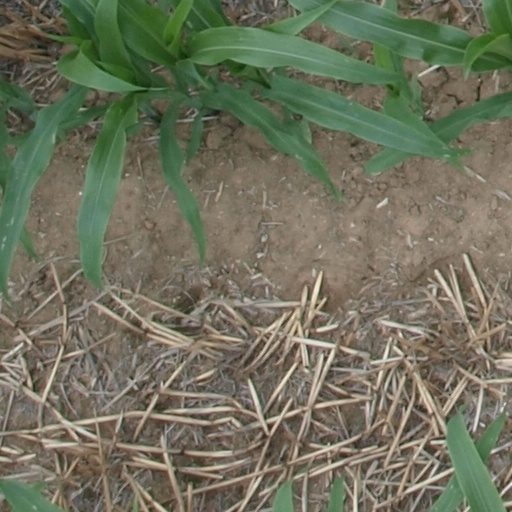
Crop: maize; corn